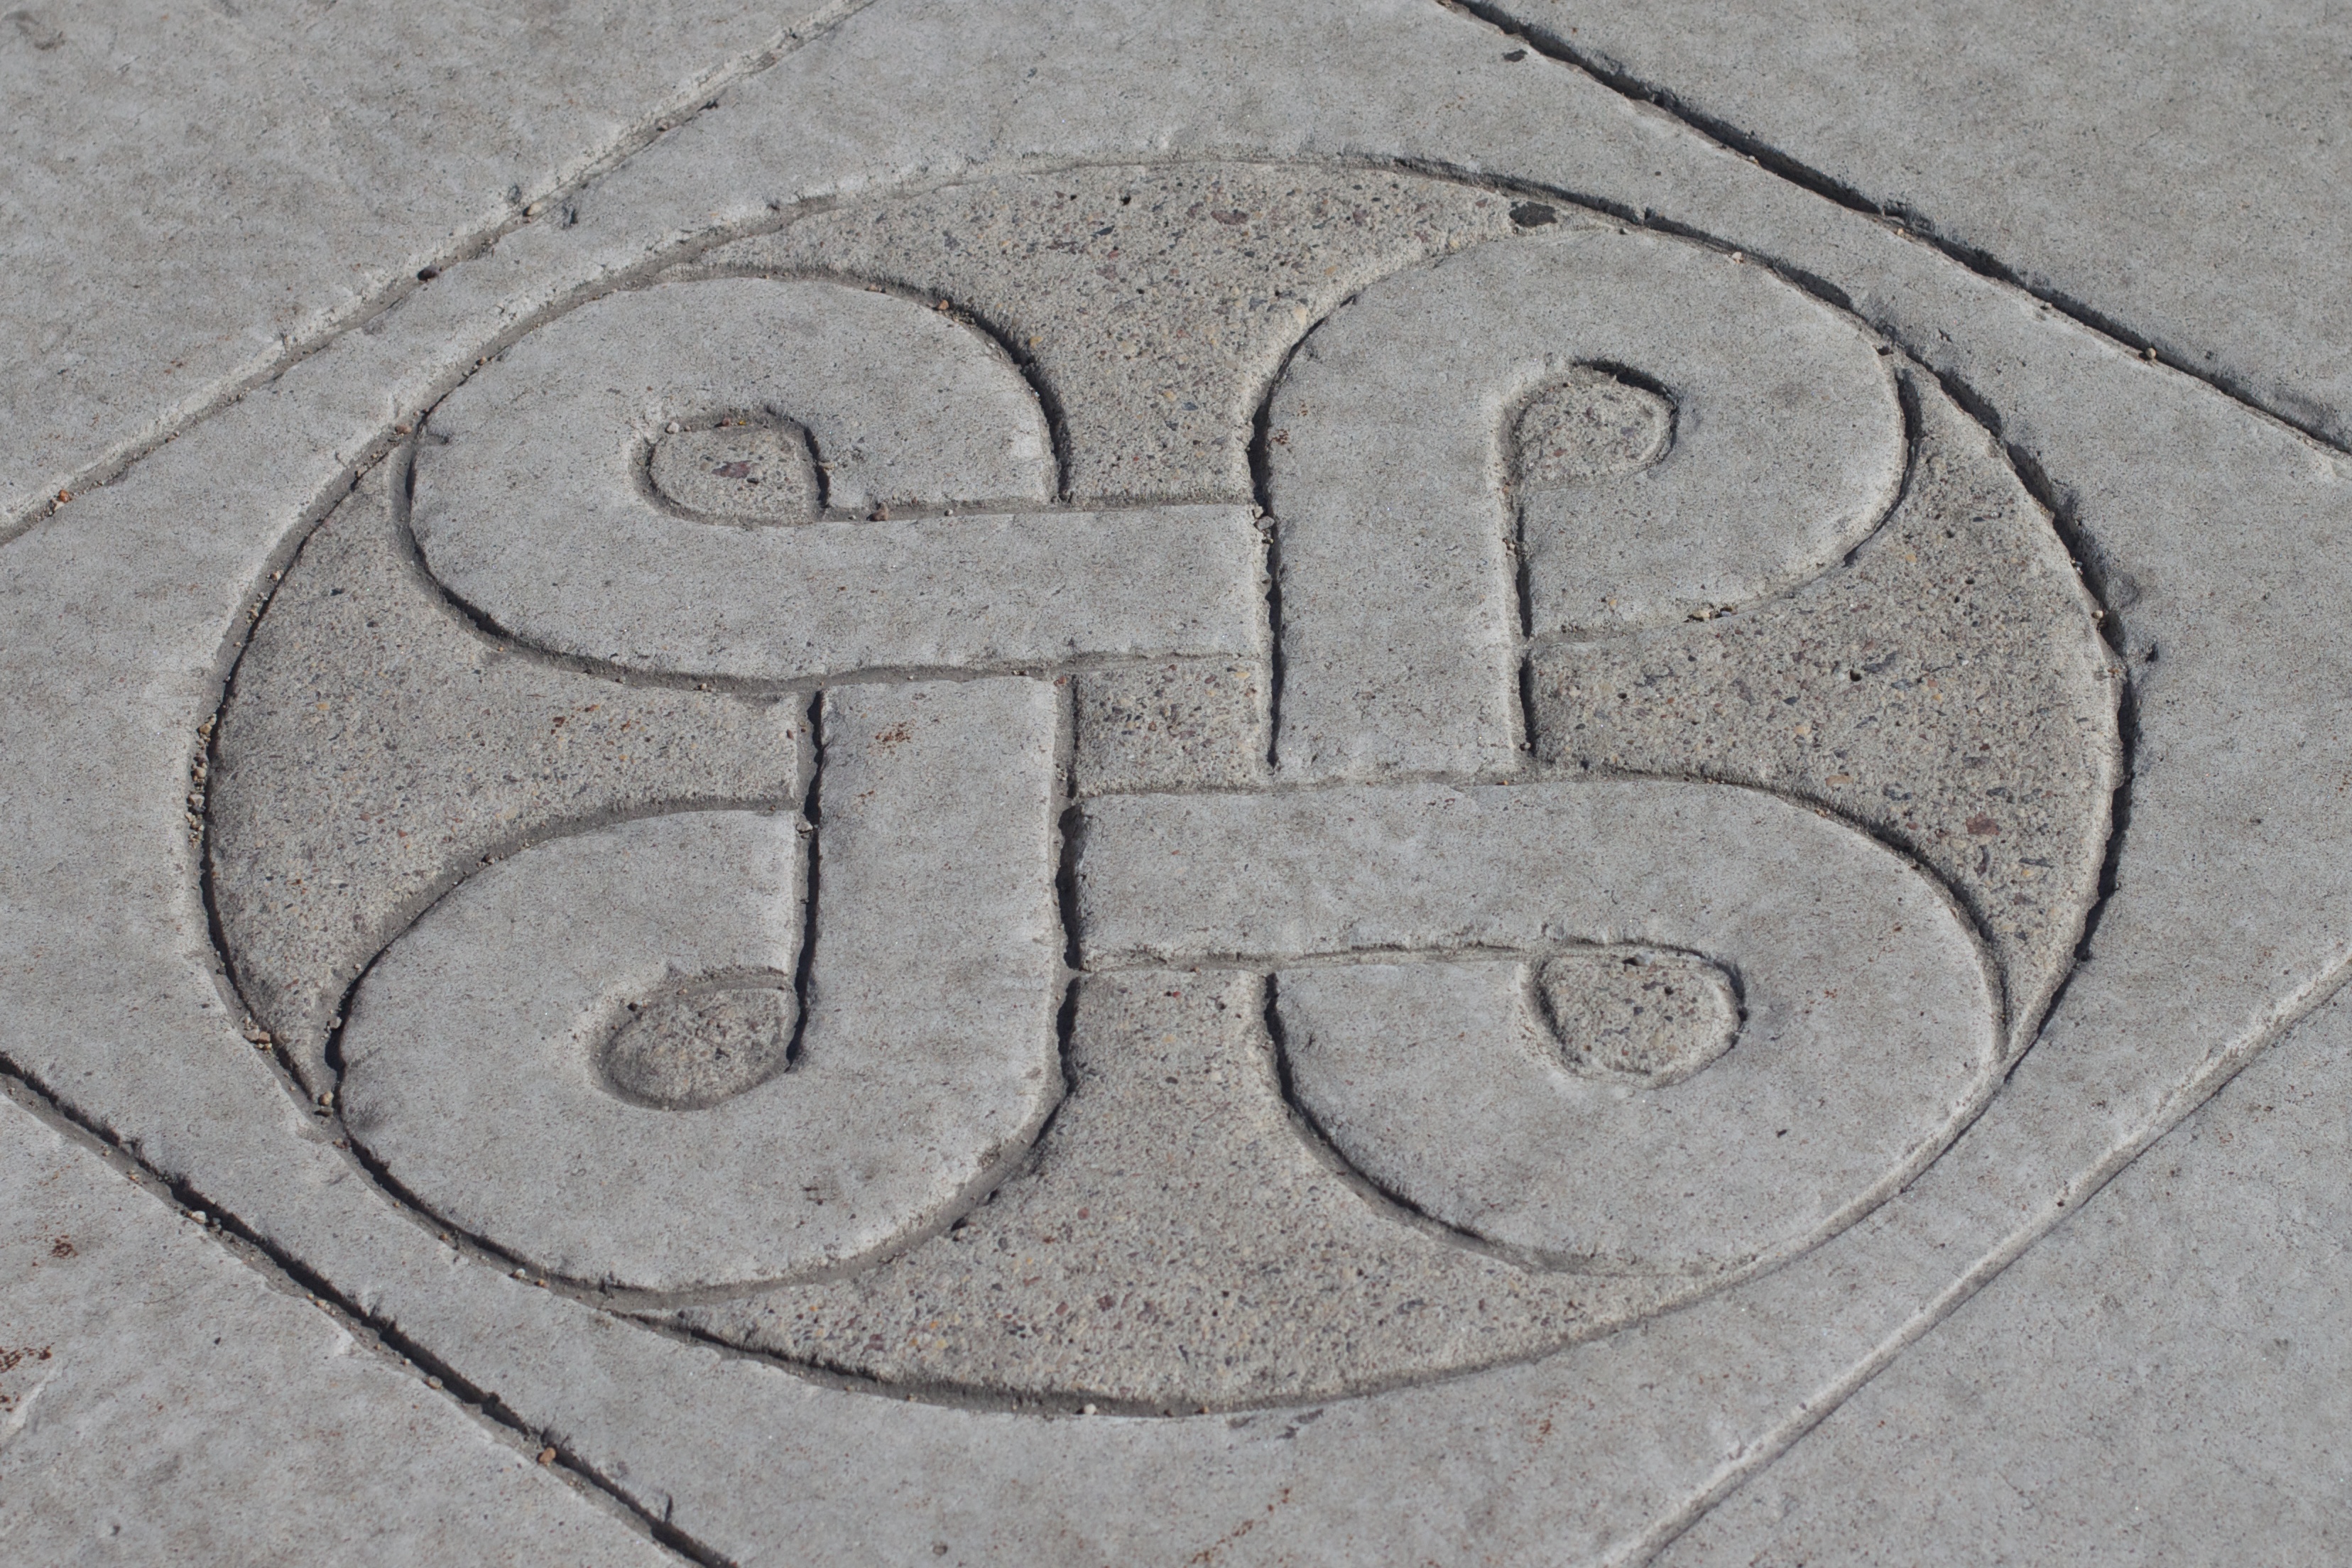
sand, rock, number, line, circle, art, relief, shape, odyssey, flooring, stone carving, road surface, manhole cover, outdoor structure